Araneta City

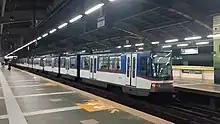
MRT Line 3 Araneta Center–Cubao station

The Araneta City Cyberpark is a office development complex located within the city's southern cluster and serves as the office and information technology (IT) Hub components of the area, and houses both international and local companies, primarily Business Process Outsourcing (BPO) companies. The complex currently comprises two towers, namely Cyberpark Tower 1 and Tower 2, which are completed in 2016 and 2019, respectively. One tower, Cyberpark Tower 3, is currently being constructed, and will be similarly designed to its predecessor, the Cyberpark Tower 2. The upcoming tower is aimed to be completed in the 1st quarter of 2025.